New Orleans Saints bounty scandal

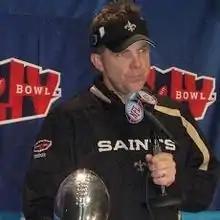
Sean Payton became the first NFL head coach in the Super Bowl era to be suspended by the league for any reason.

On March 21, 2012, the NFL issued sanctions to Saints coaches and front-office personnel for their roles in the scandal.